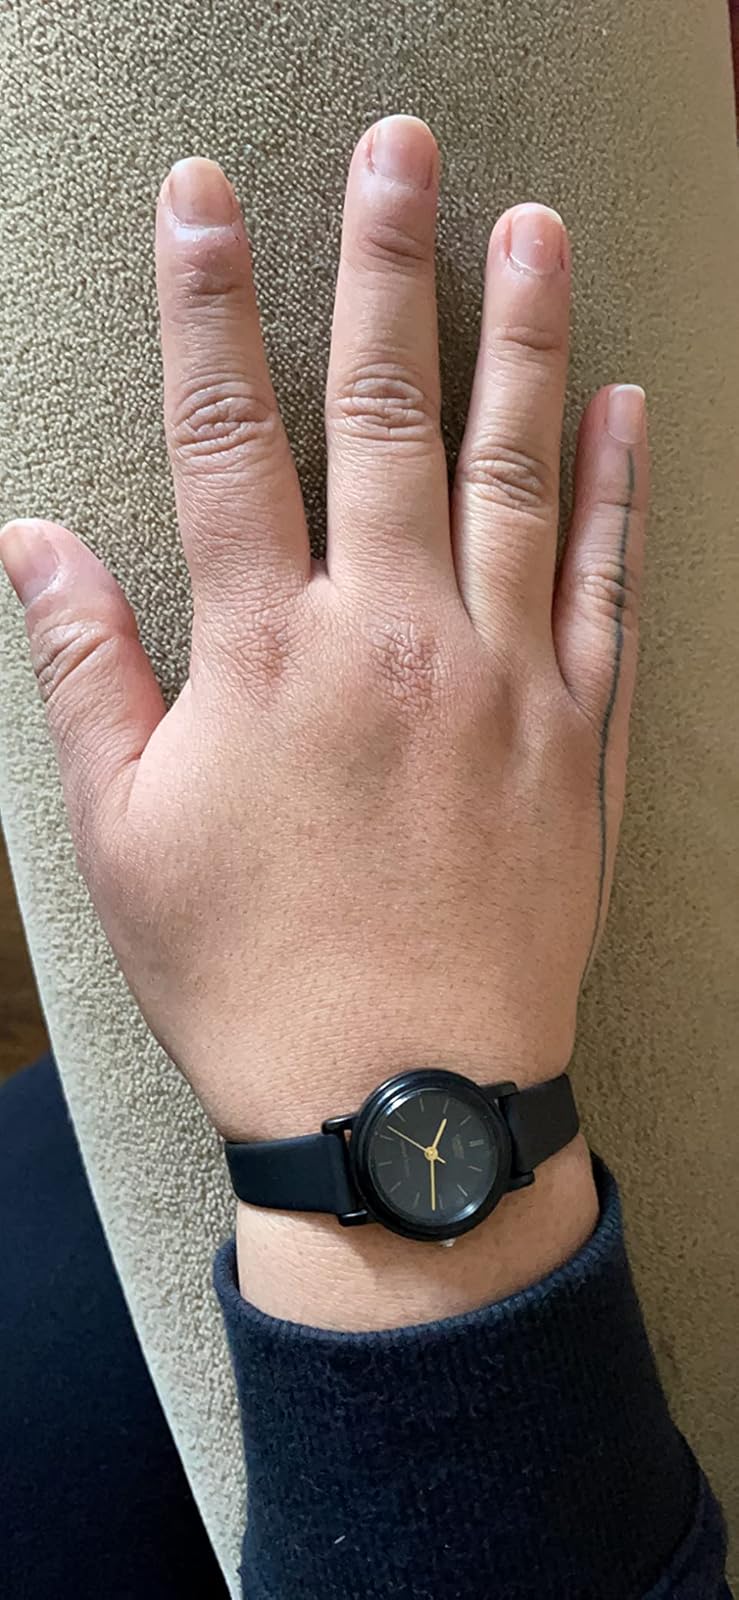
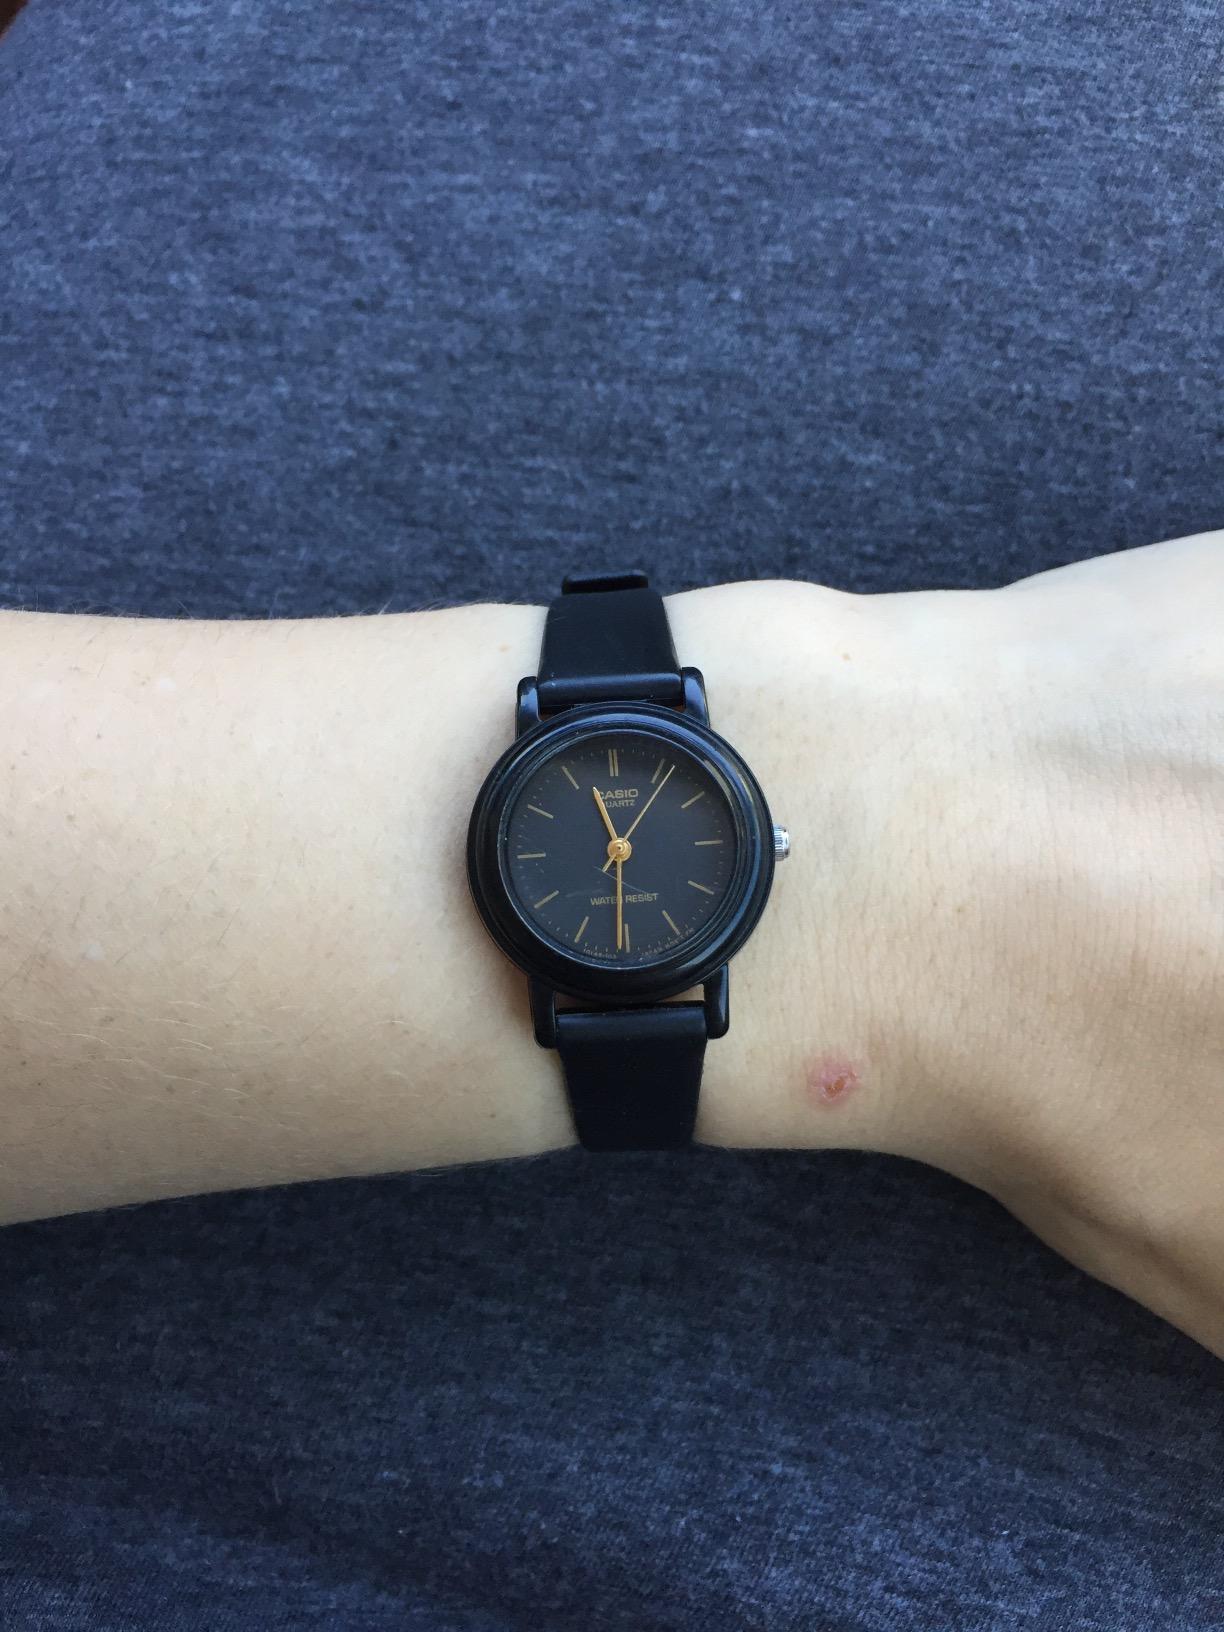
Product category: accessories_watch
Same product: yes